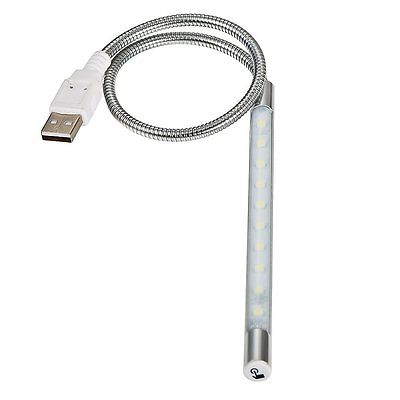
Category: lamp